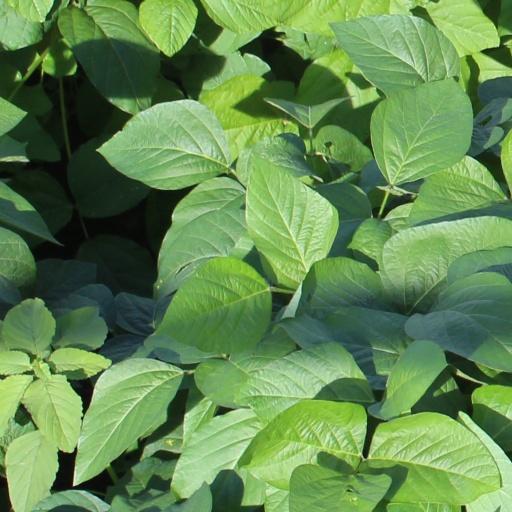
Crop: soybean